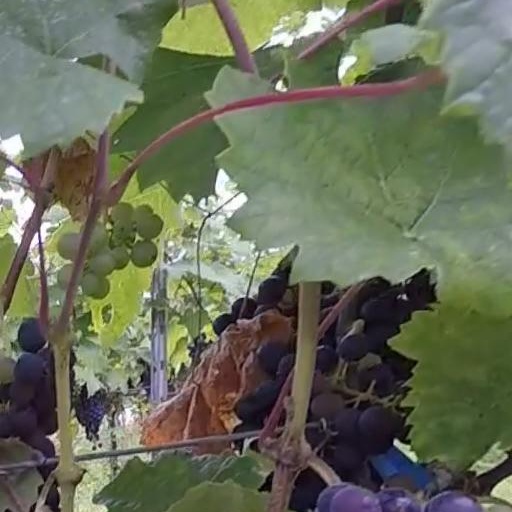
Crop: grape